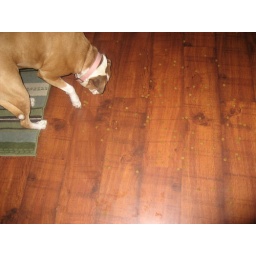
40 lb bag of dog food that I didn't realize had a hole in it. Fabulous